Hell Gate

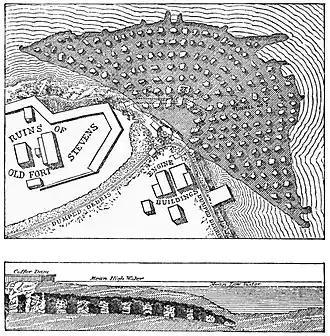
The excavations and tunnels used to undermine Hallert's Point near the former site of Fort Stevens

Periodically, merchants and other interested parties would try to get something done about the difficulty of navigating through Hell Gate. In 1832, the New York State legislature was presented with a petition for a canal to be built through nearby Hallet's Point, thus avoiding Hell Gate altogether. Instead, the legislature responded by providing ships with pilots trained to navigate the shoals for the next 15 years.